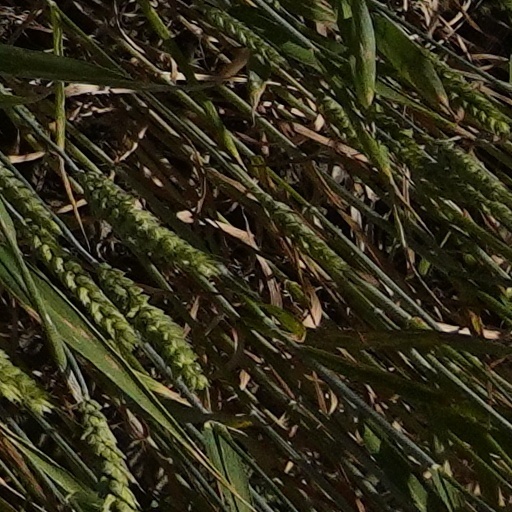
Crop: wheat